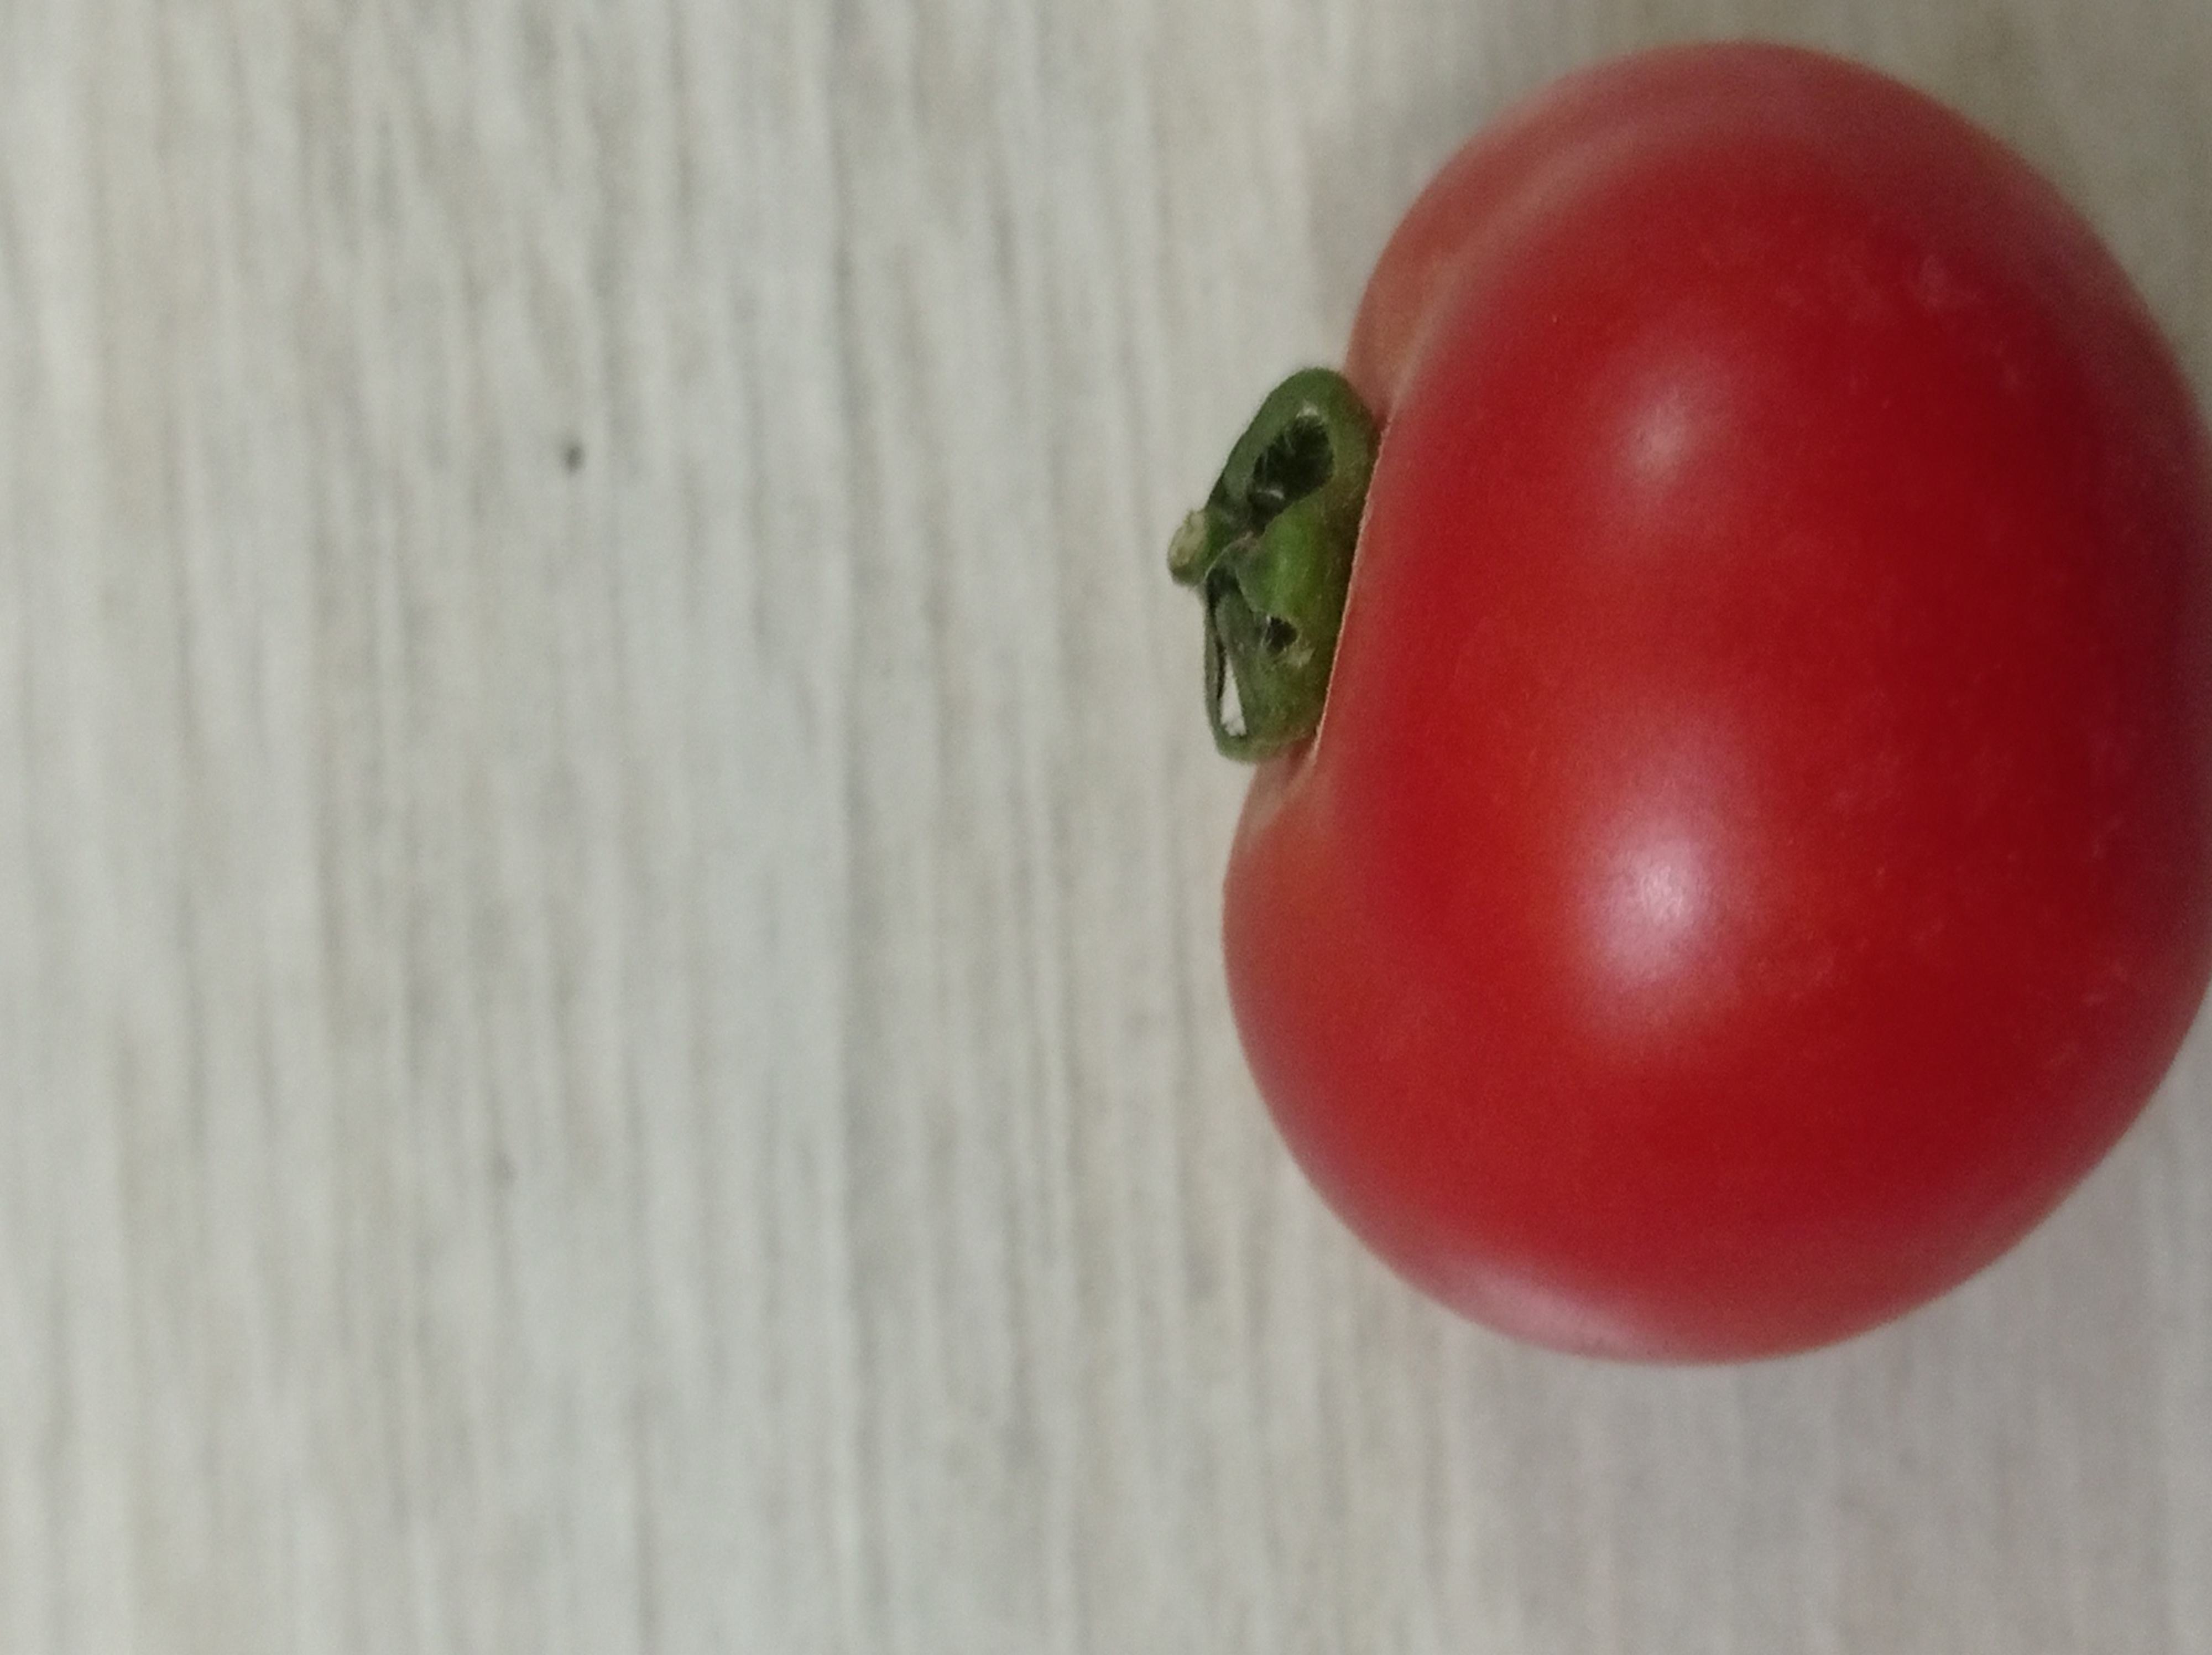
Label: Fresh